Ramsey Green

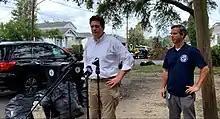
Green addressing media following Hurricane Ida

Ramsey Green is an American former local and state government official from Louisiana who served as chief of infrastructure for the City of New Orleans during the COVID-19 pandemic, Hurricane Ida, continuing problems with drainage in New Orleans, the city's response to climate change, and oversaw the rebuilding of the New Orleans public school system following Hurricane Katrina.